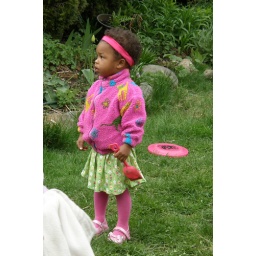
Cutie in pink and green